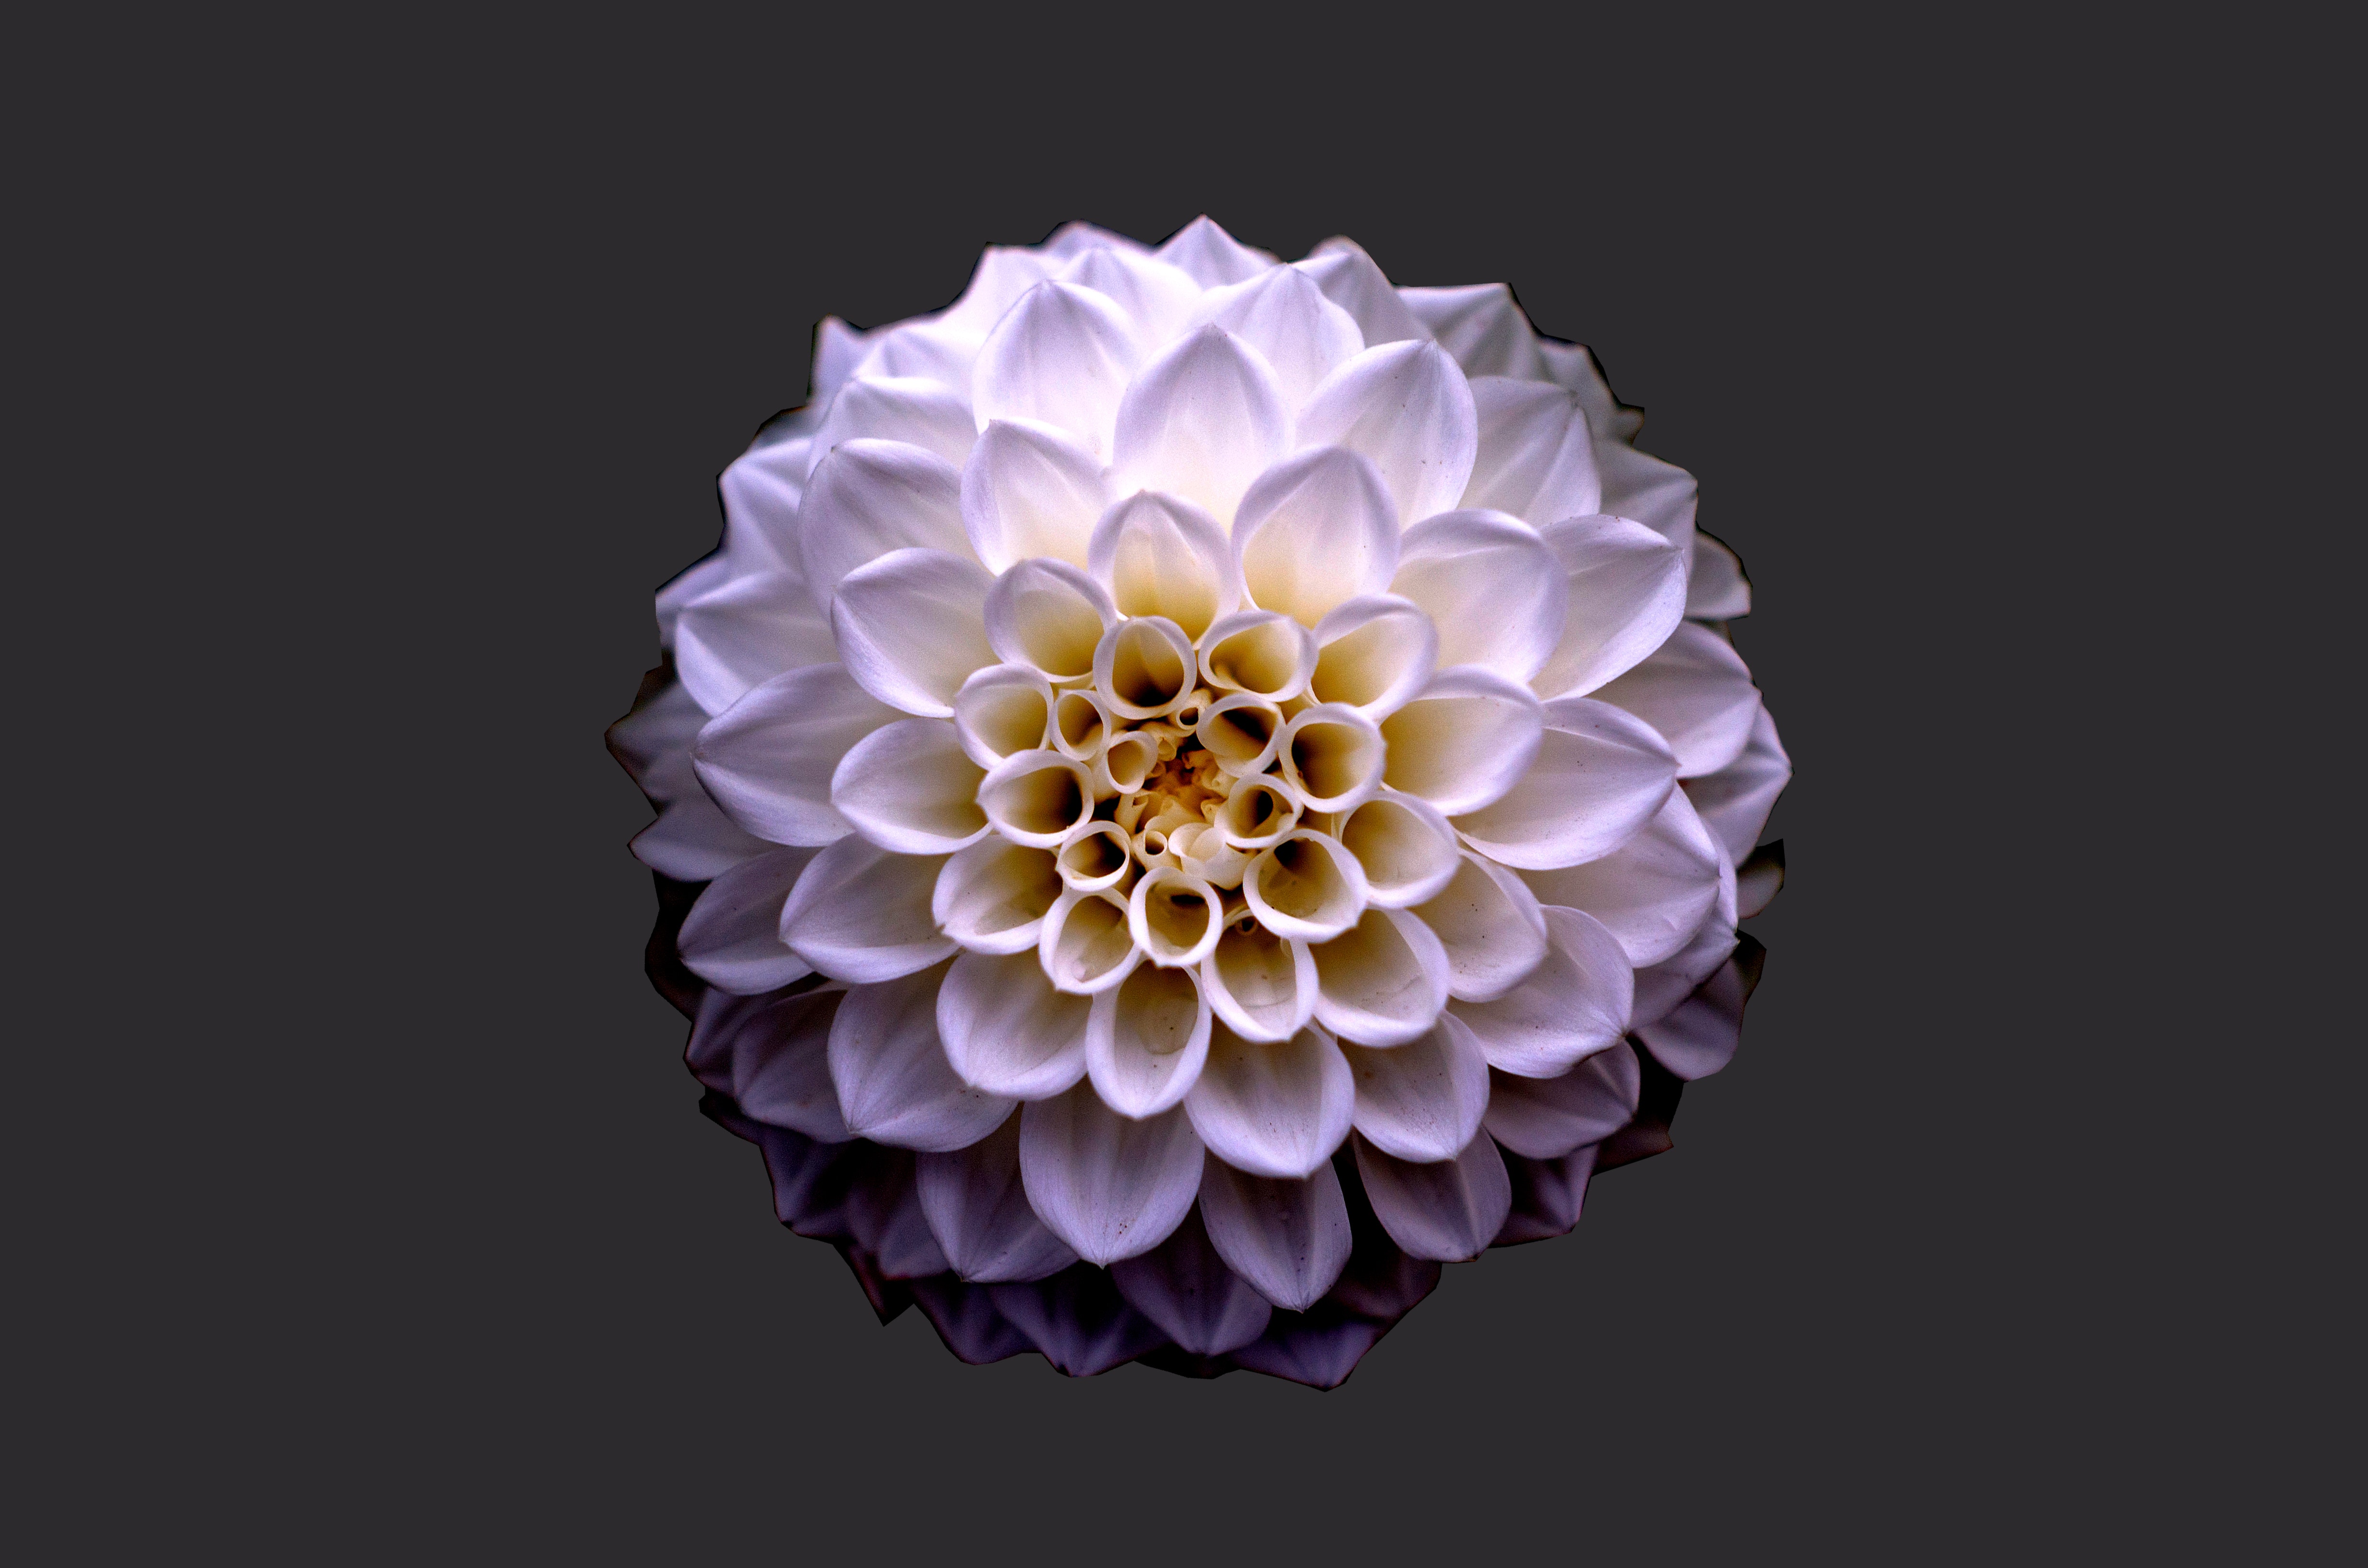
dahlia, flower, petal, plant, cut flowers, flowering plant, pollen, chrysanths, daisy family